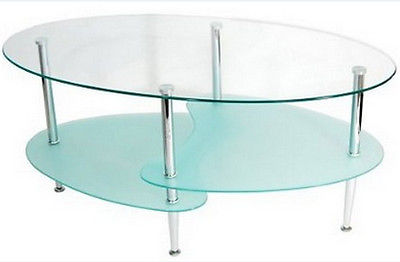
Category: table